Jeanne Siméon

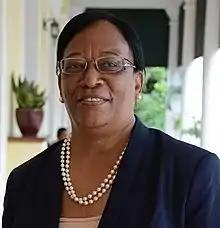
Jeanne Simeon in 2017

Jeanne Siméon (born 28 July 1952) is a Seychellois politician who was the Minister of Habitat, Lands, Infrastructure, and Land Transport from 27 April 2018 until 3 November 2020.